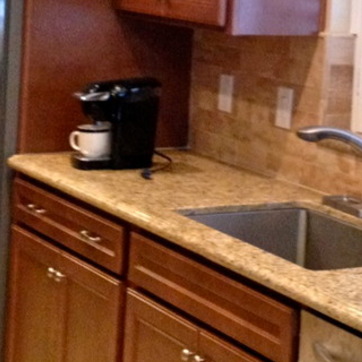
Material: polishedstone